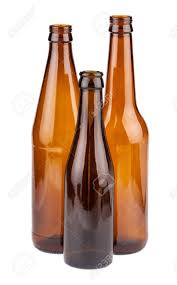
Waste category: glass